List of tallest buildings in Louisville

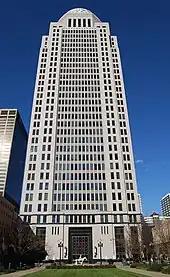
400 West Market, the tallest building in Louisville

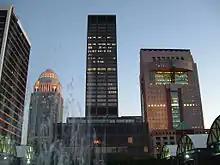
National City Tower, 2nd tallest building in Louisville

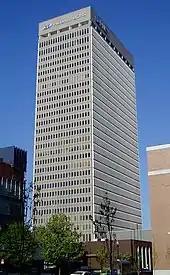
PNC Plaza, the city's 3rd tallest building

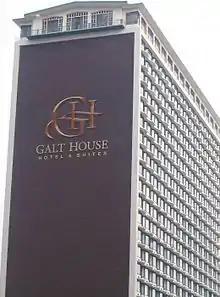
The West Tower of the Galt House is the 12th tallest building in Louisville.

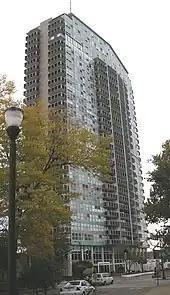
The 800 Apartments, Louisville's 15th tallest building

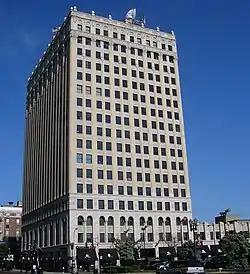
Heyburn Building, the city's 17th tallest building

This list ranks Louisville skyscrapers that stand at least 37 meters tall, based on standard height measurement. This includes spires and architectural details but does not include antenna masts. Existing structures are included for ranking purposes based on present height.